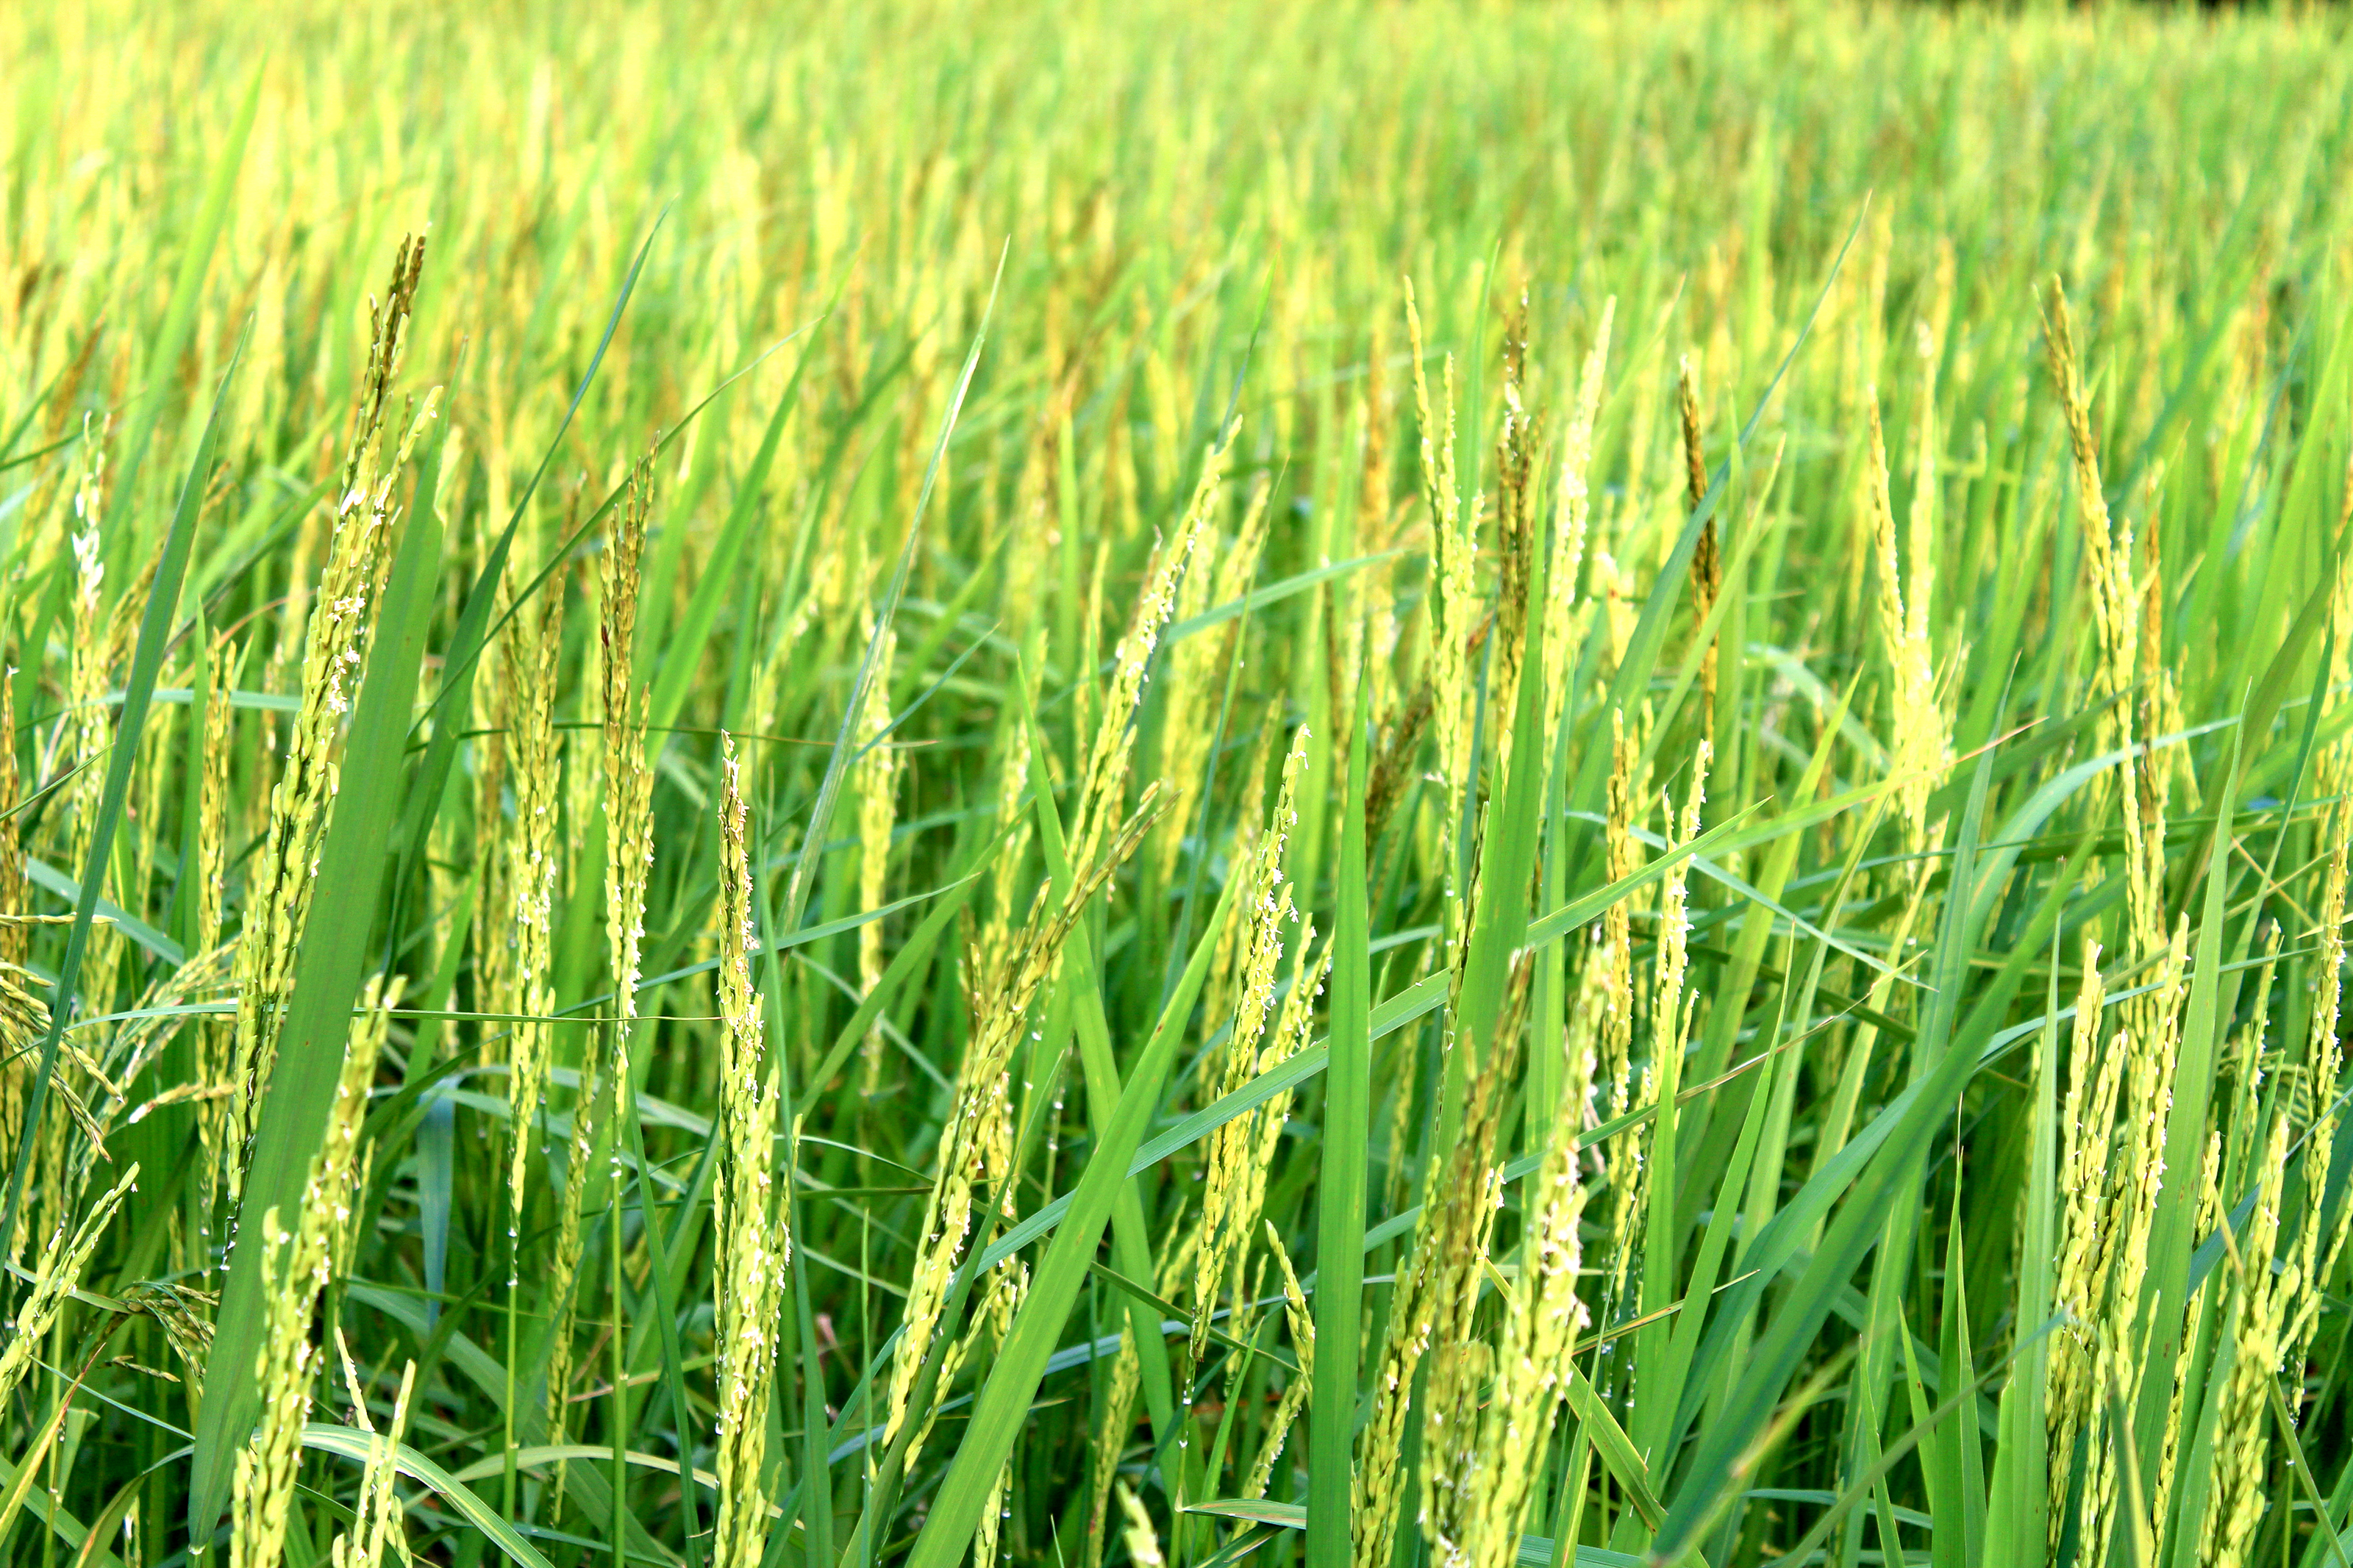
rice, green, farm, nature, field, agriculture, outdoor, plant, background, food, yellow, harvest, landscape, countryside, asia, natural, thailand, paddy, sky, crop, grass, rural, grain, ripe, farming, asian, season, land, growth, flora, paddy field, grass family, barley, food grain, commodity, chrysopogon zizanioides, wheatgrass, grassland, rye, cereal, sweet grass, prairie